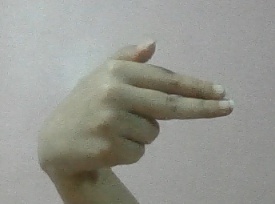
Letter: ghain